Schwaben Creek

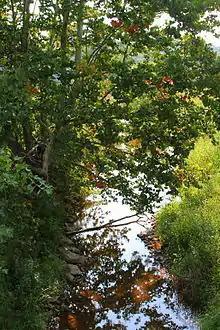
Schwaben Creek looking downstream in September 2015 in its middle reaches

Townships in the Schwaben Creek watershed include Washington Township and Upper Mahanoy Township. The total area of the creek's watershed is 22.48 square miles. The watershed has a total of stream distance.